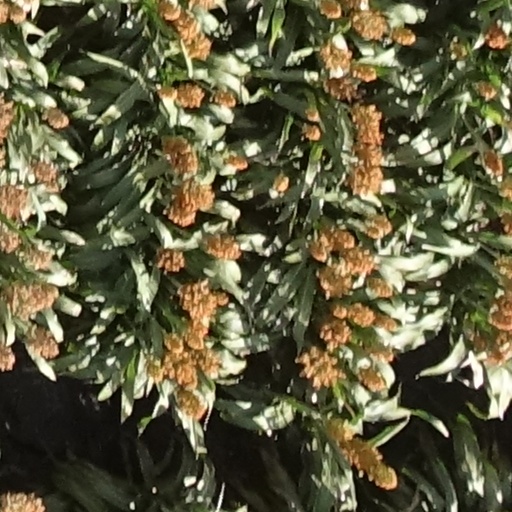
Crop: sorghum